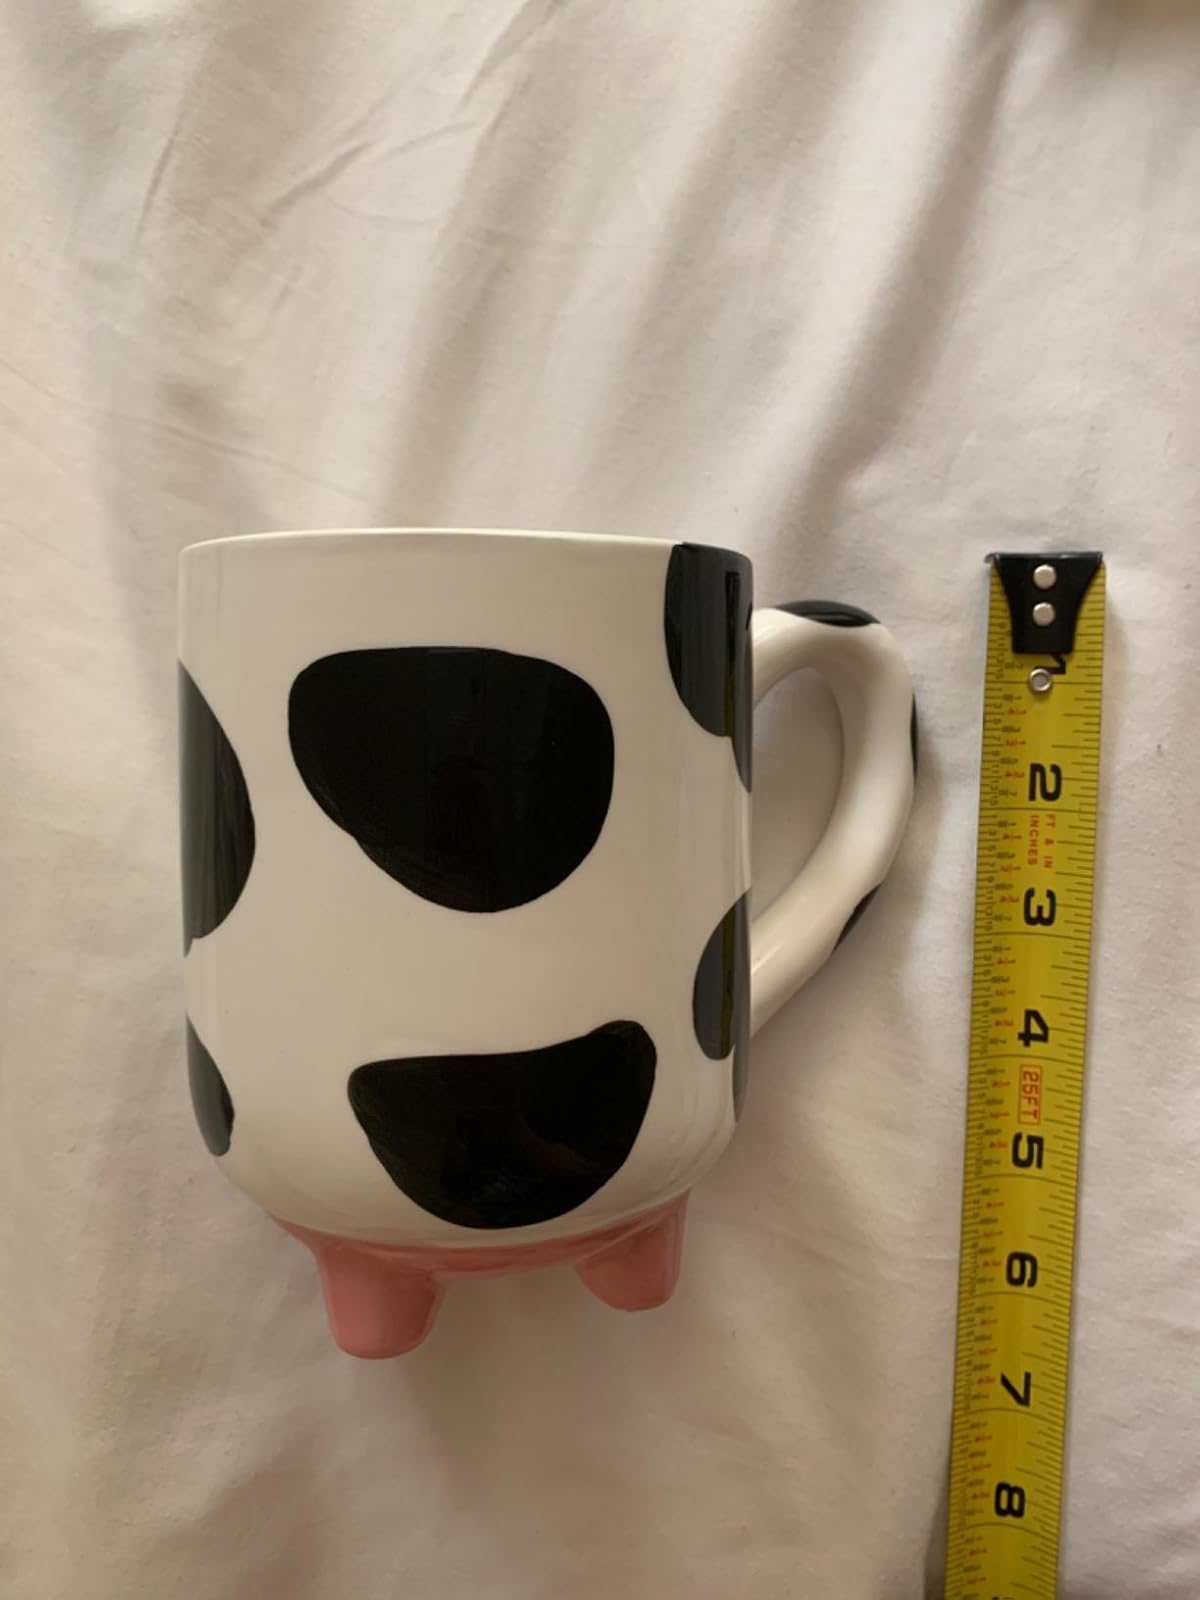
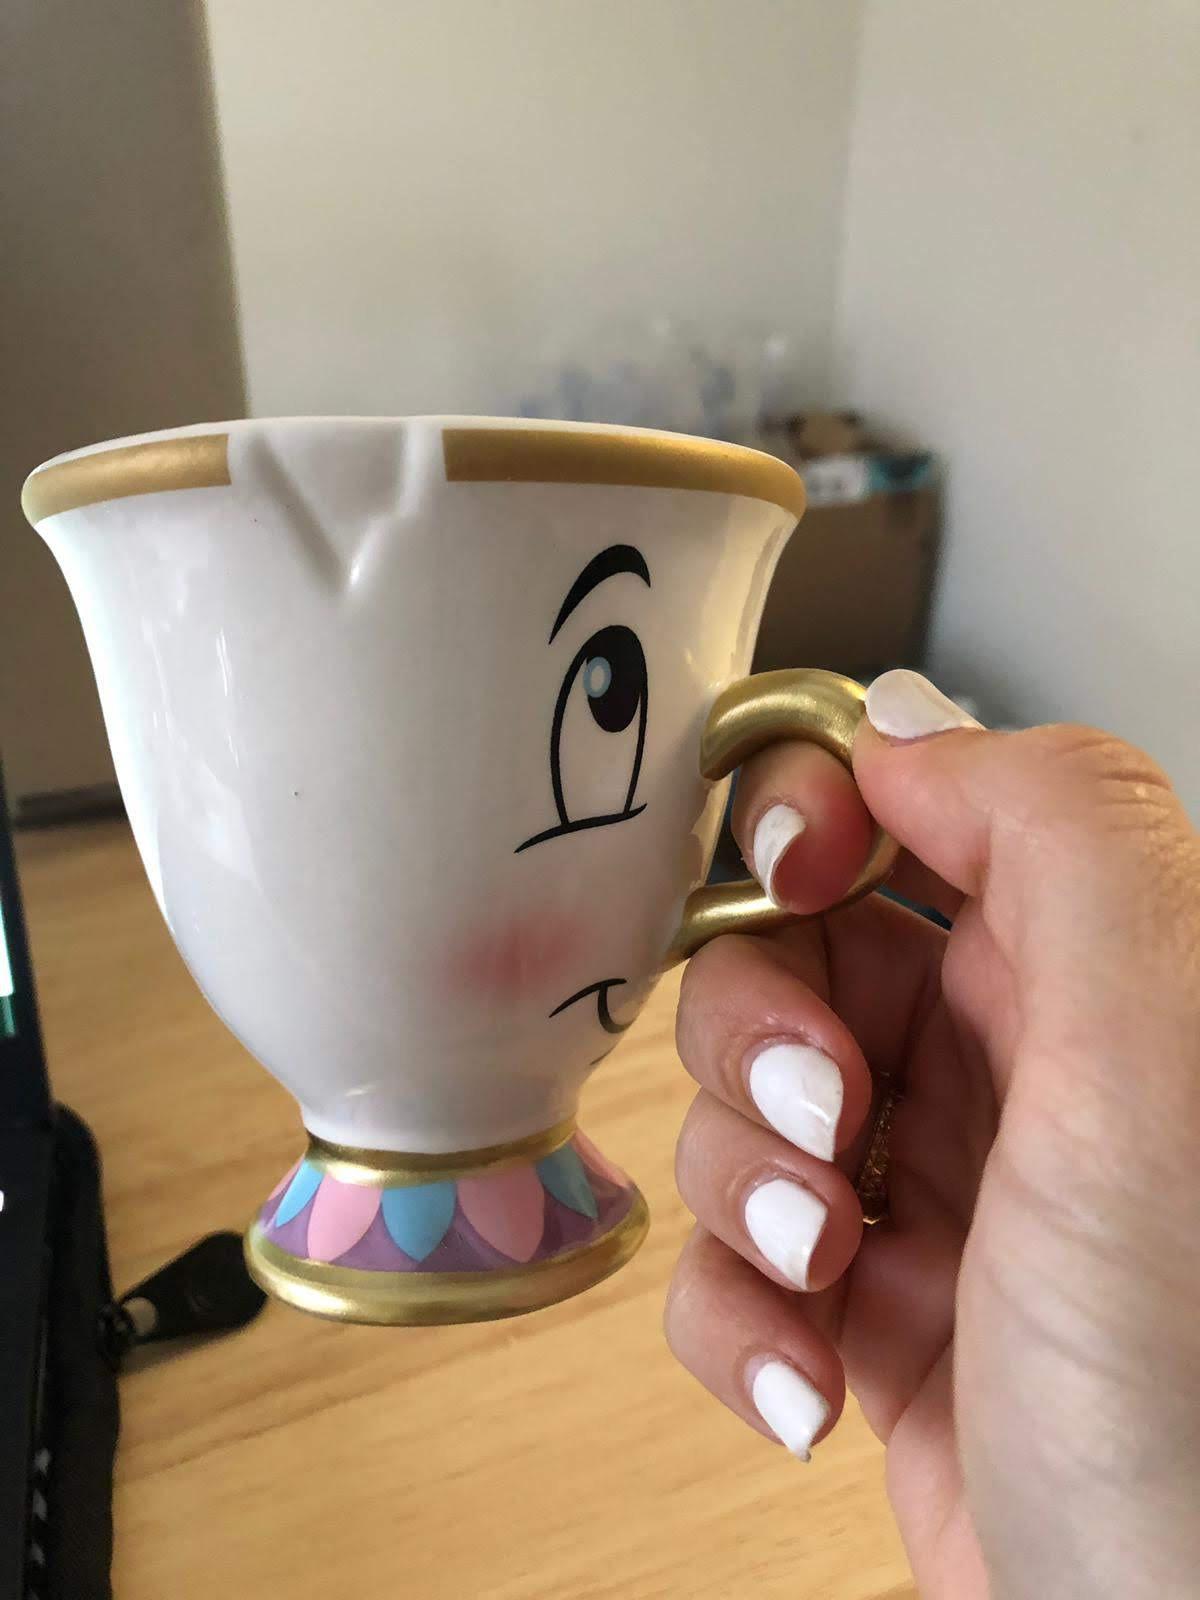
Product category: items_mug
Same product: no